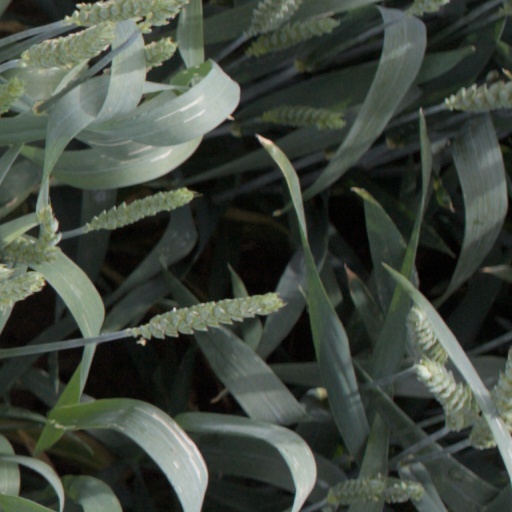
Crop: wheat